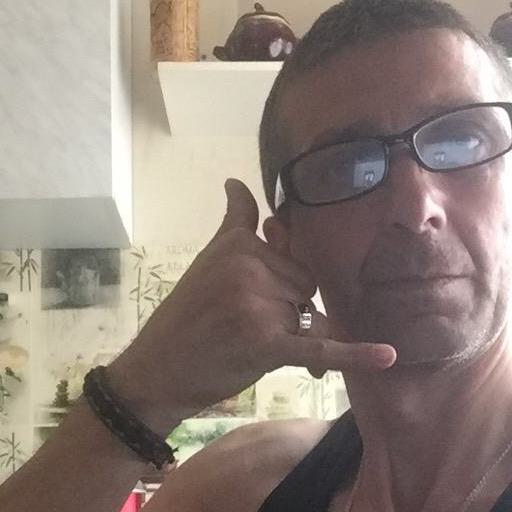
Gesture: call